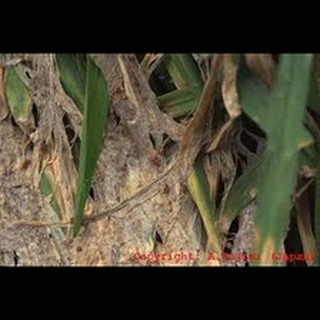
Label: wheat_leaf_blight